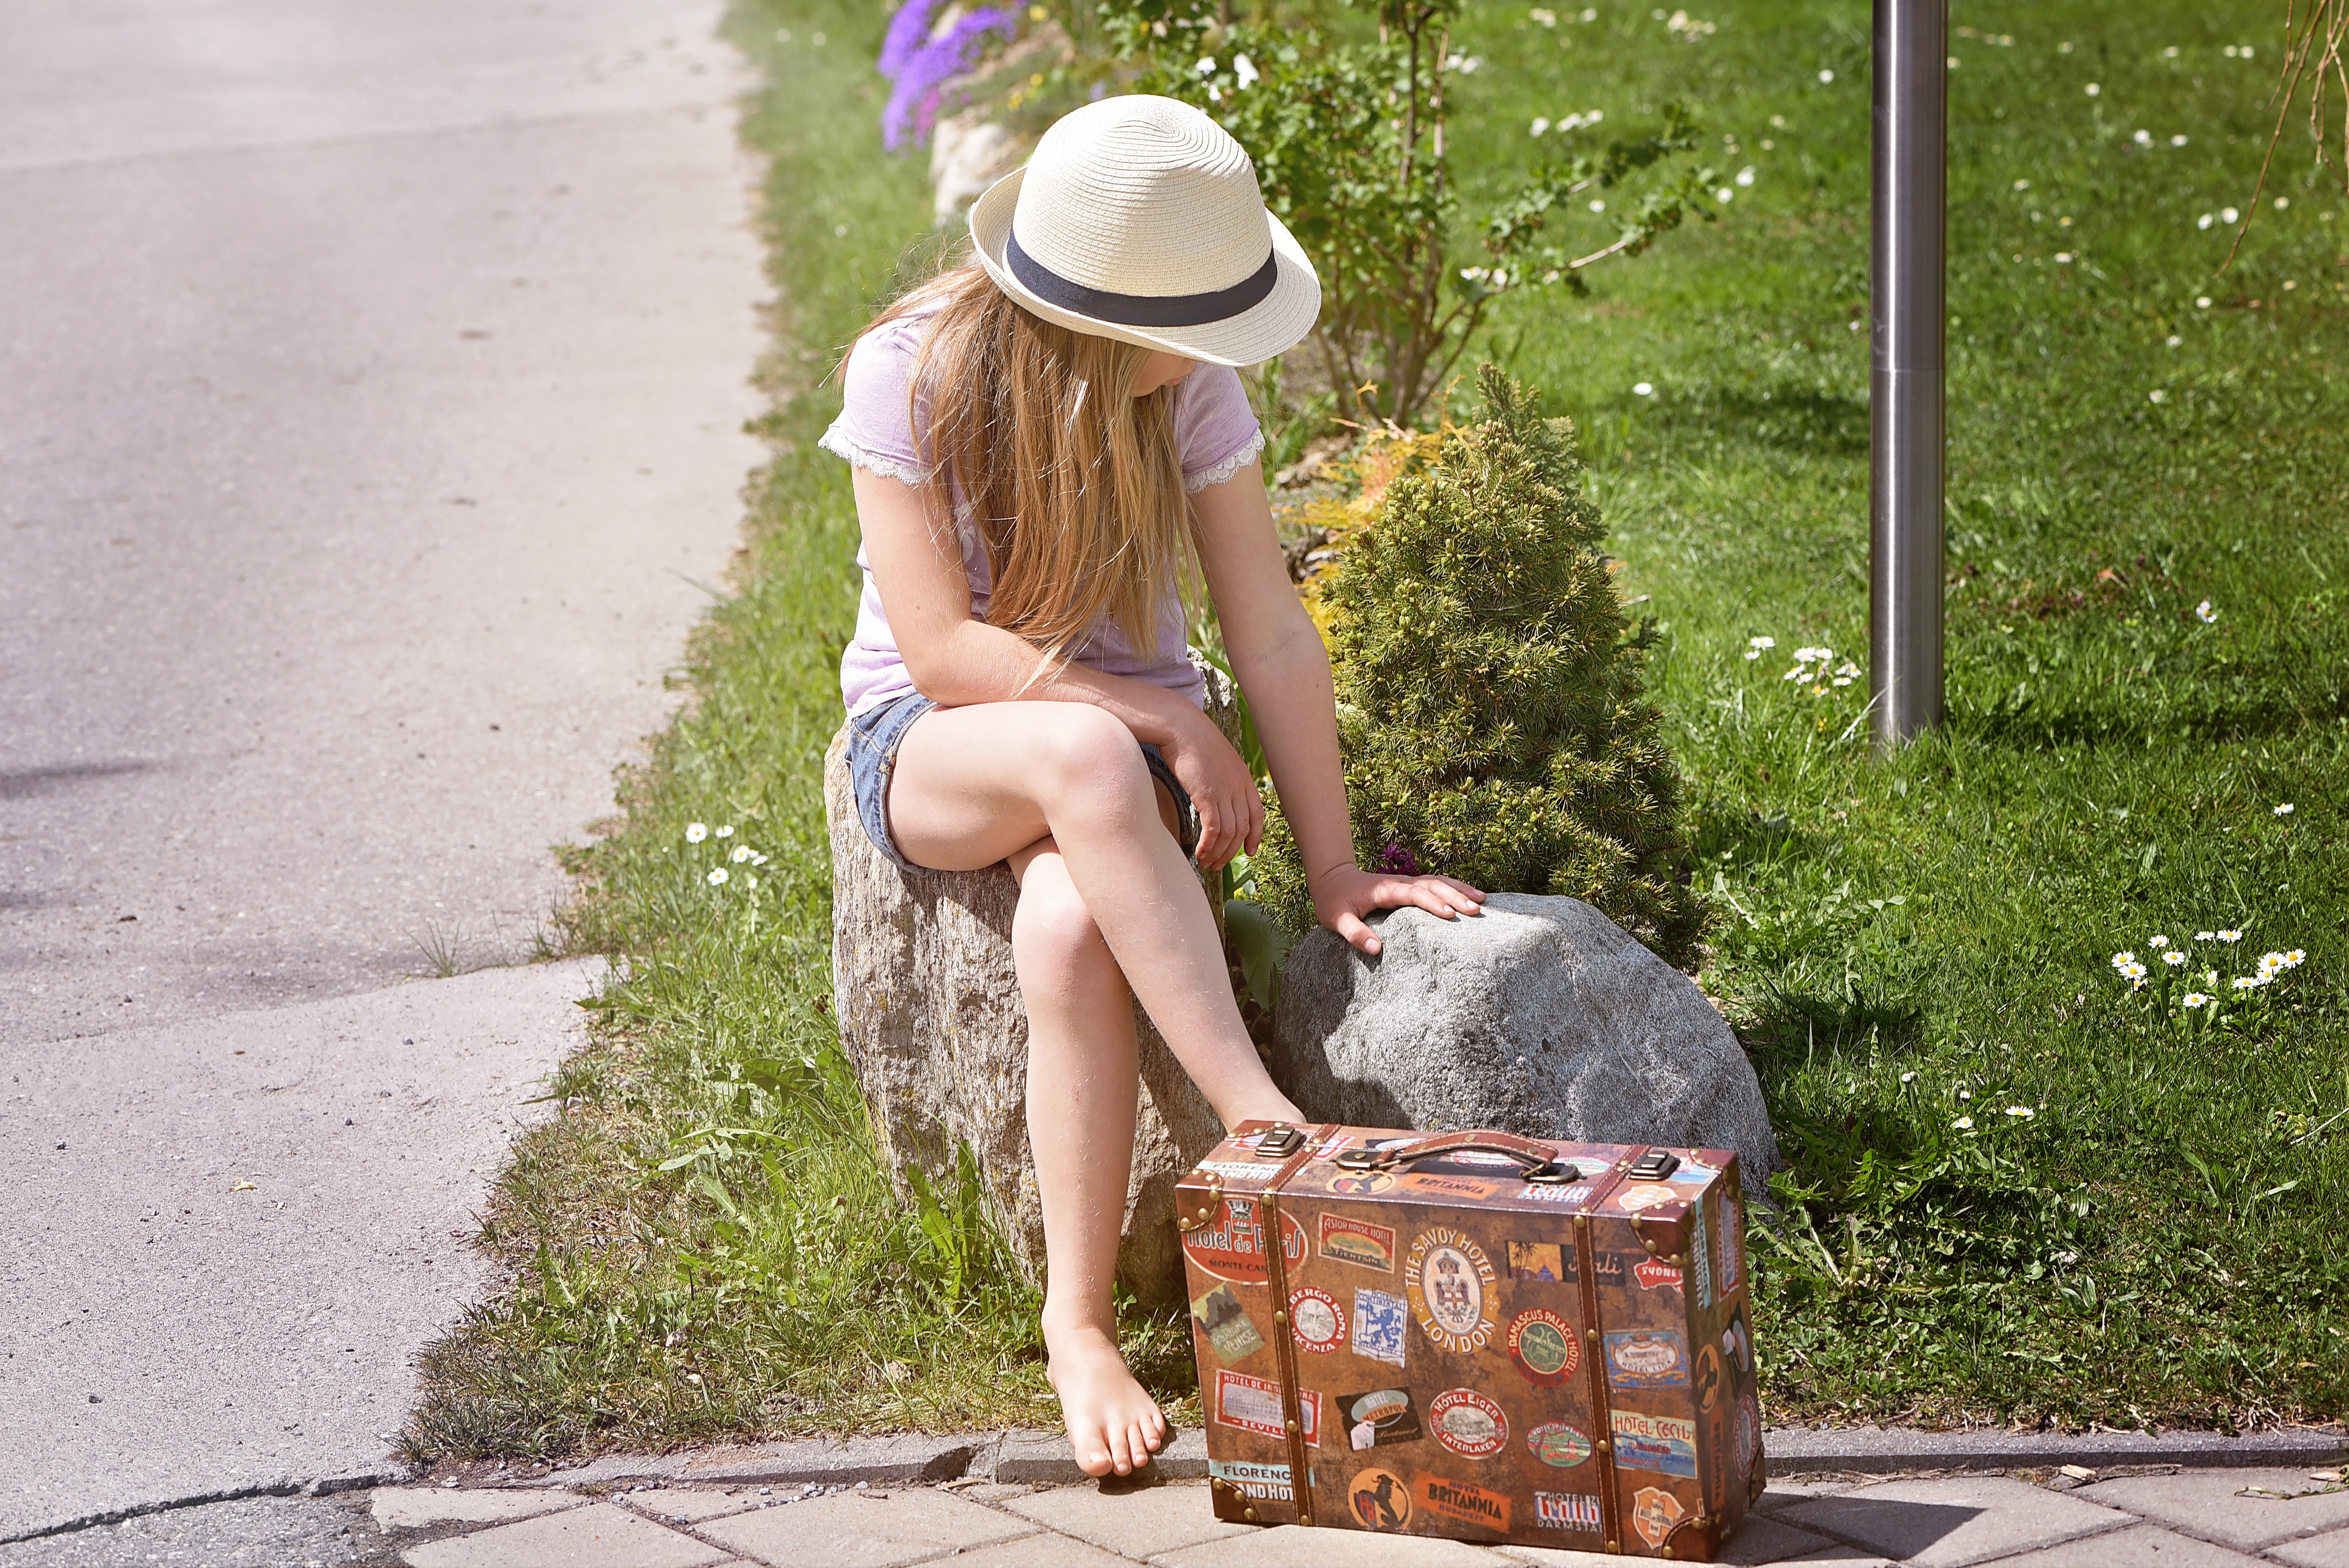
nature, person, girl, waiting, portrait, spring, sitting, child, human, hat, luggage, barefoot, toddler, out, human positions